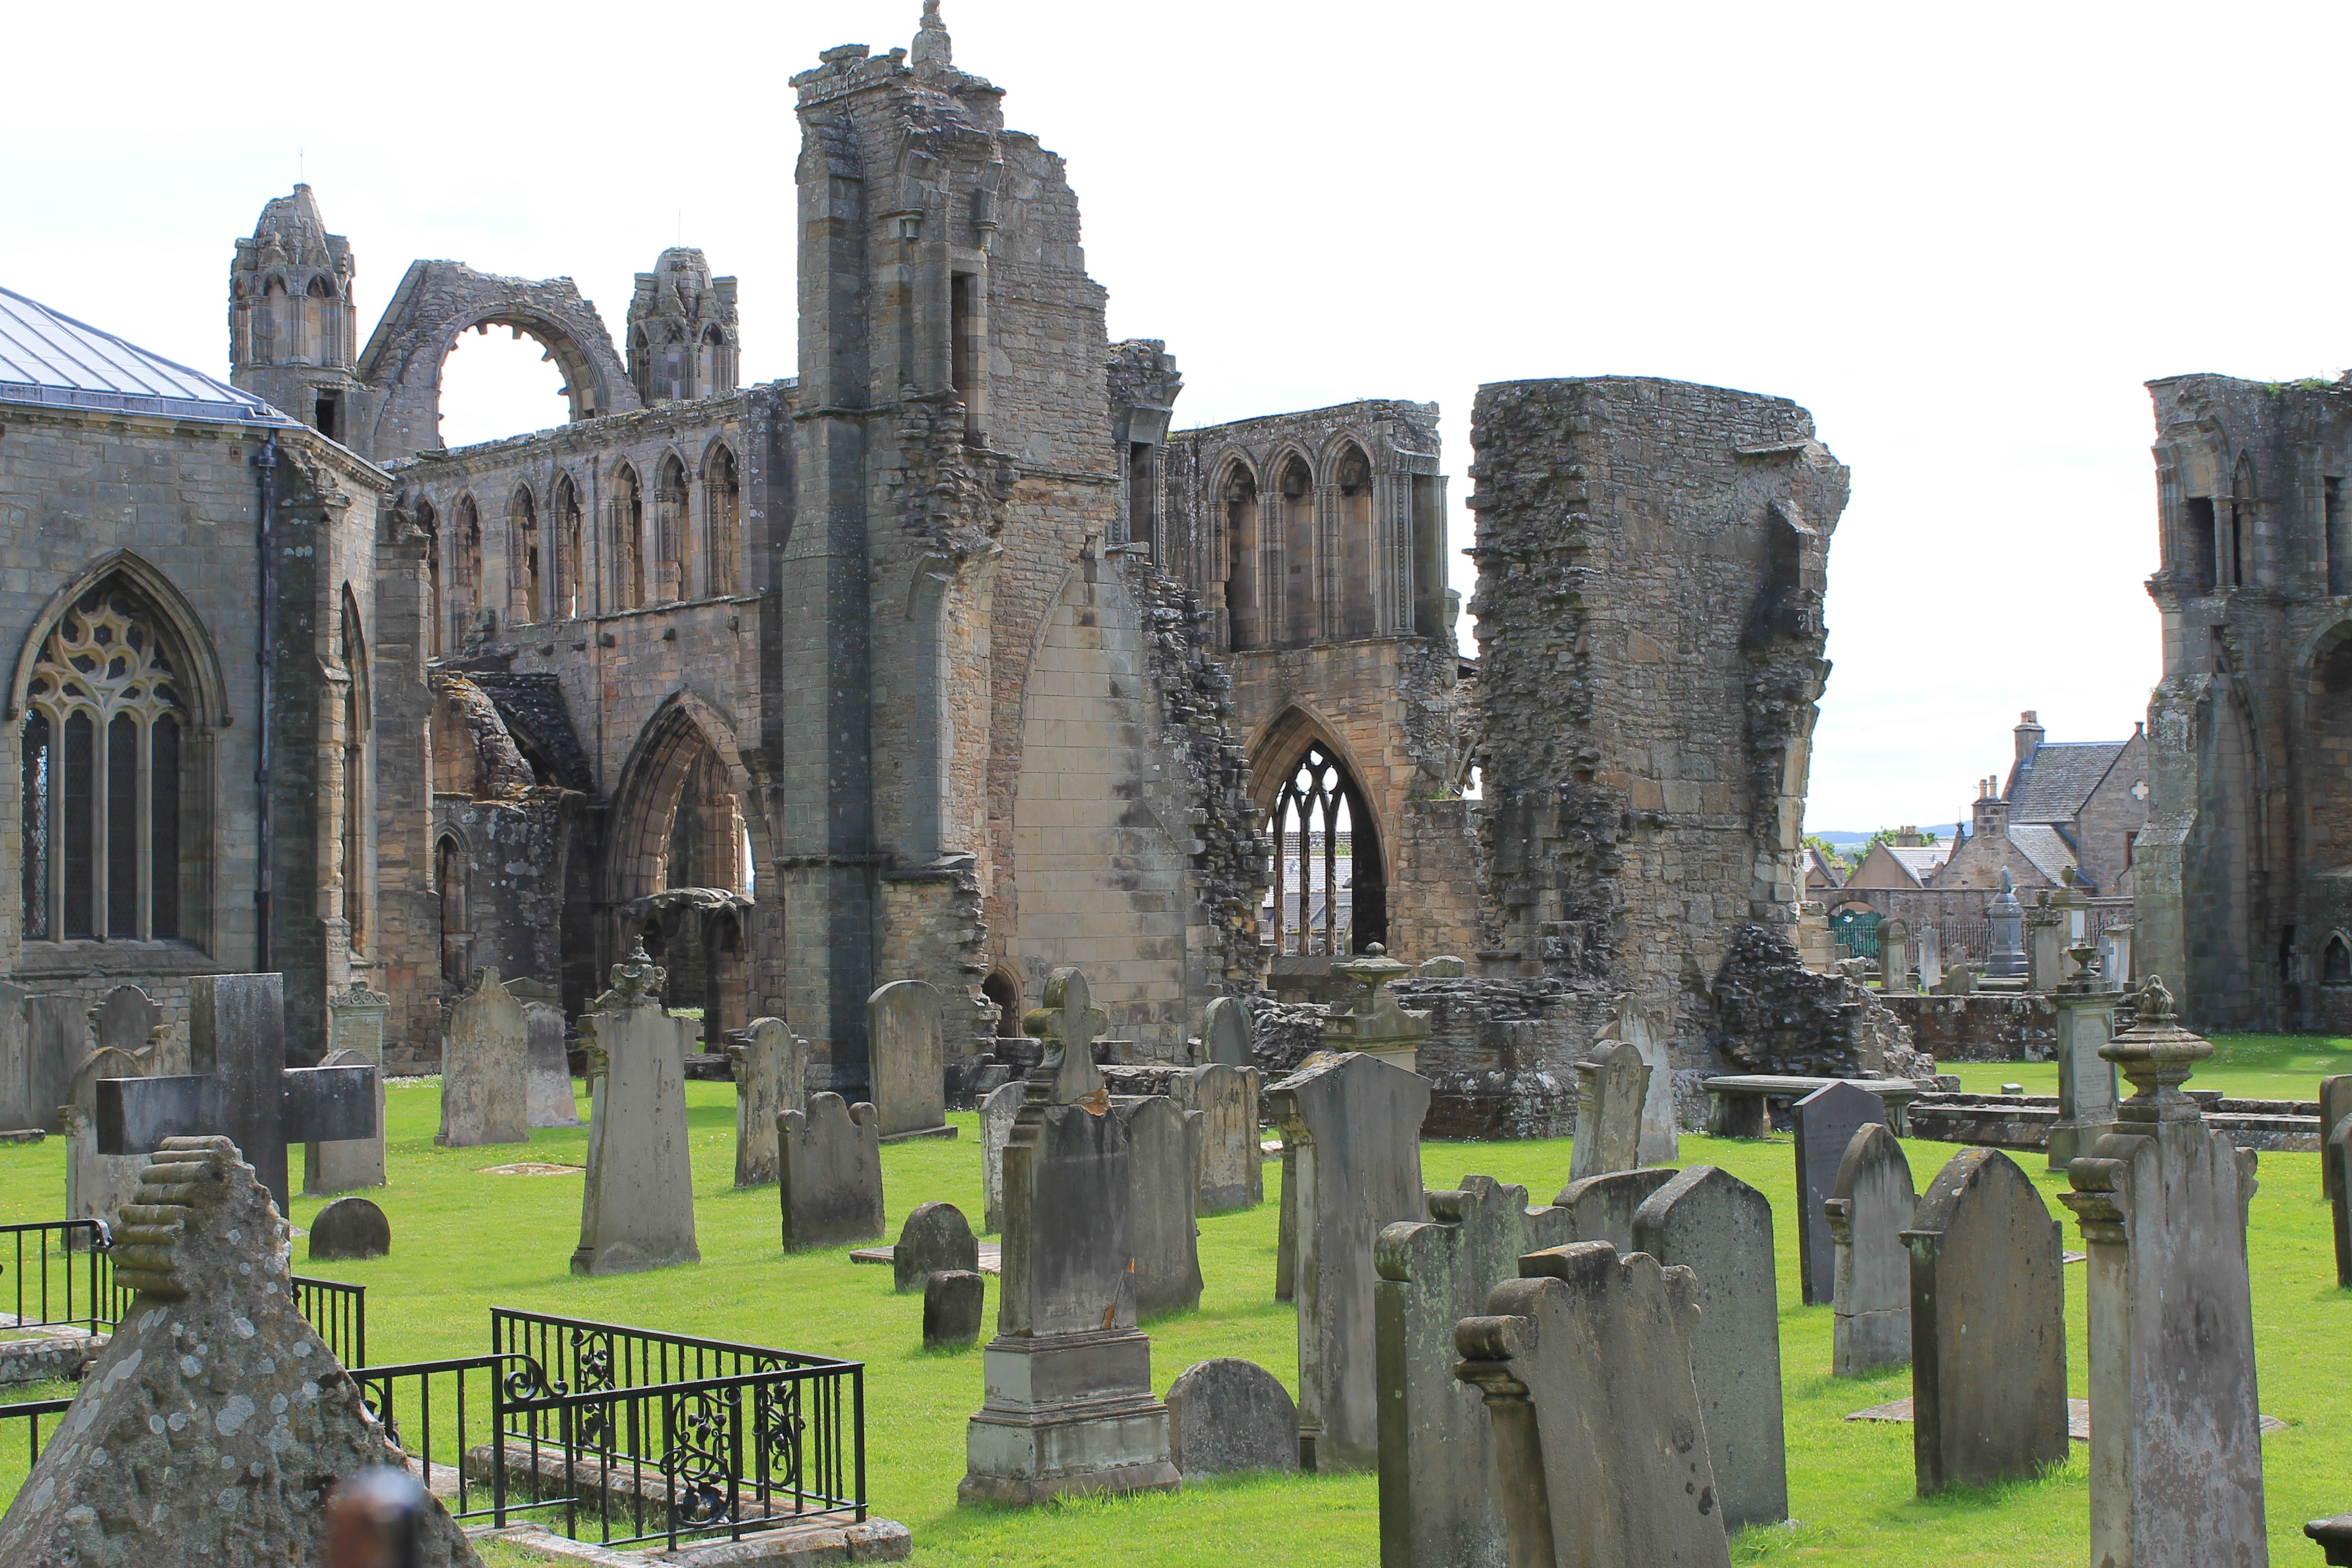
cathedral, cemetery, graveyard, ruins, scotland, abbey, elgin, historic site, ancient history, ancient roman architecture